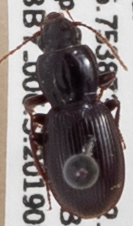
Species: Pterostichus pumilus
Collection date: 2019-08-06
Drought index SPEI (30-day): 0.03
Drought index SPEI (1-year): -2.09
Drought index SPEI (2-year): -2.09